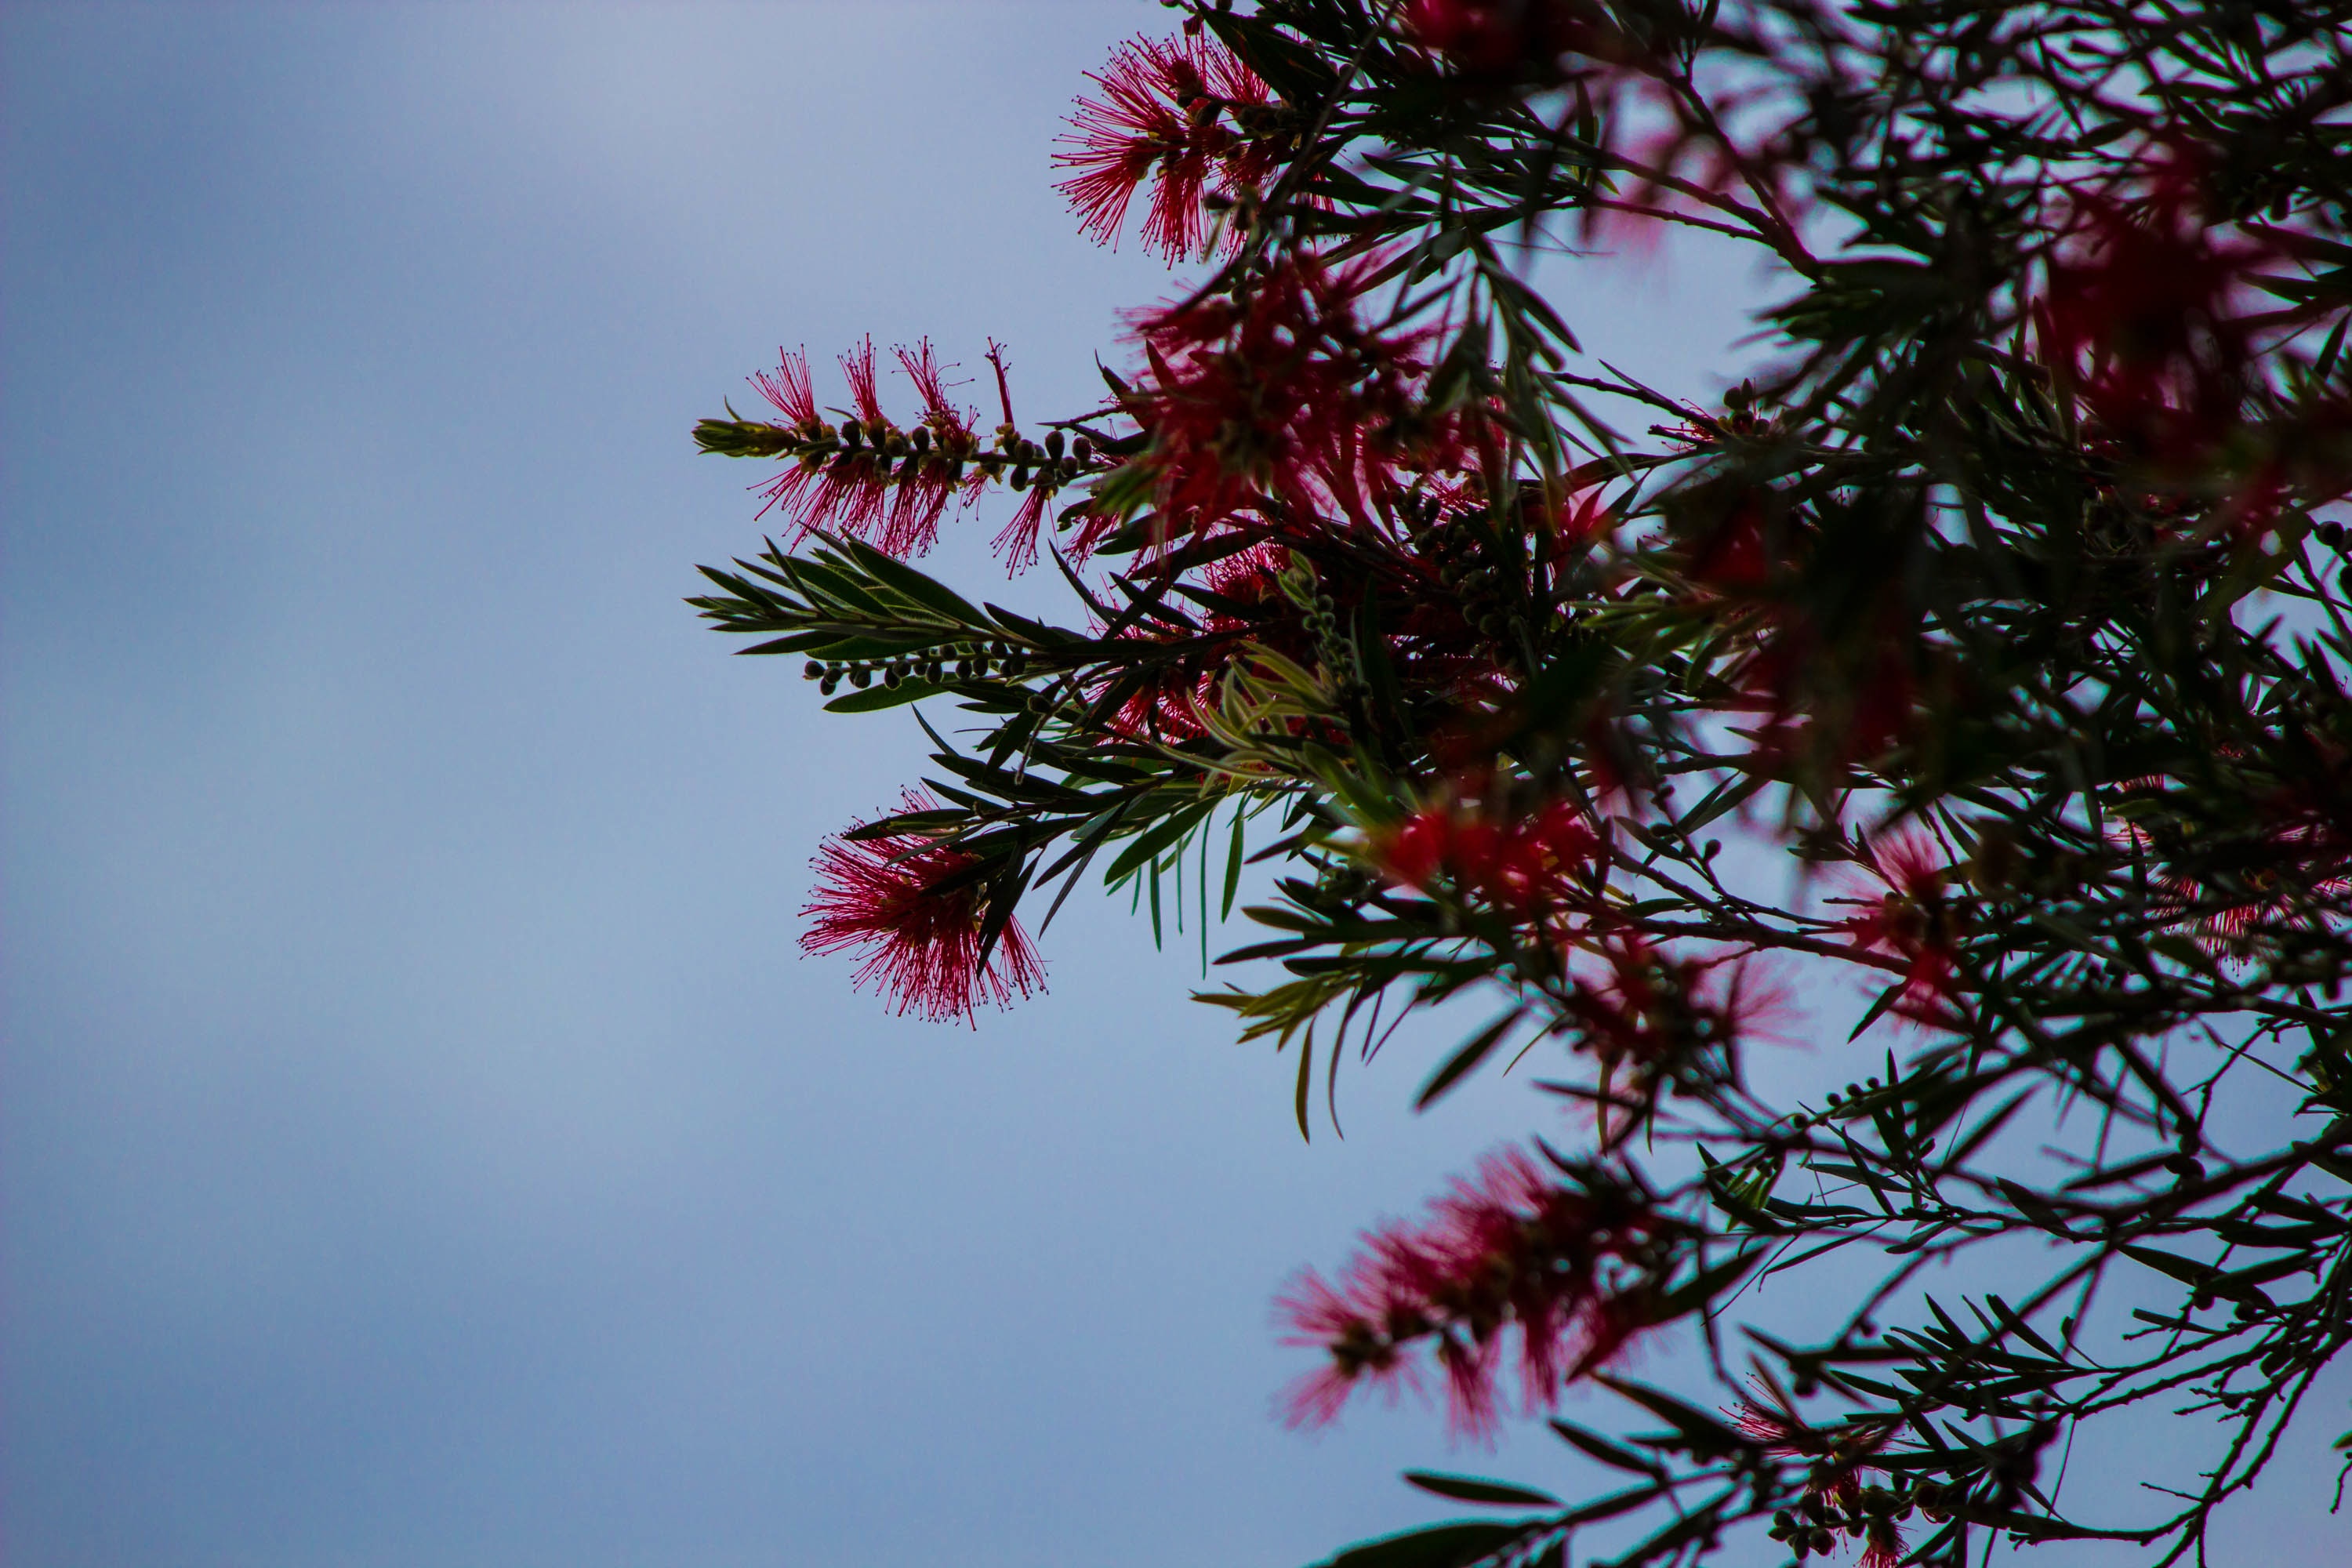
tree, branch, blossom, plant, sky, leaf, flower, botany, flora, shrub, flowering plant, woody plant, land plant, arecales